Thiruvananthapuram district

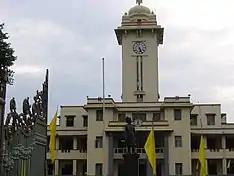
Kerala University administrative Building in Thiruvananthapuram

Tourism is a major sector of Thiruvananthapuram's economy. A full range of tourist options is available in the district, including hill stations, the Kerala backwaters, beaches, lagoons, and wildlife sanctuaries. Kovalam & Varkala and its internationally known beaches are in Thiruvananthapuram district.